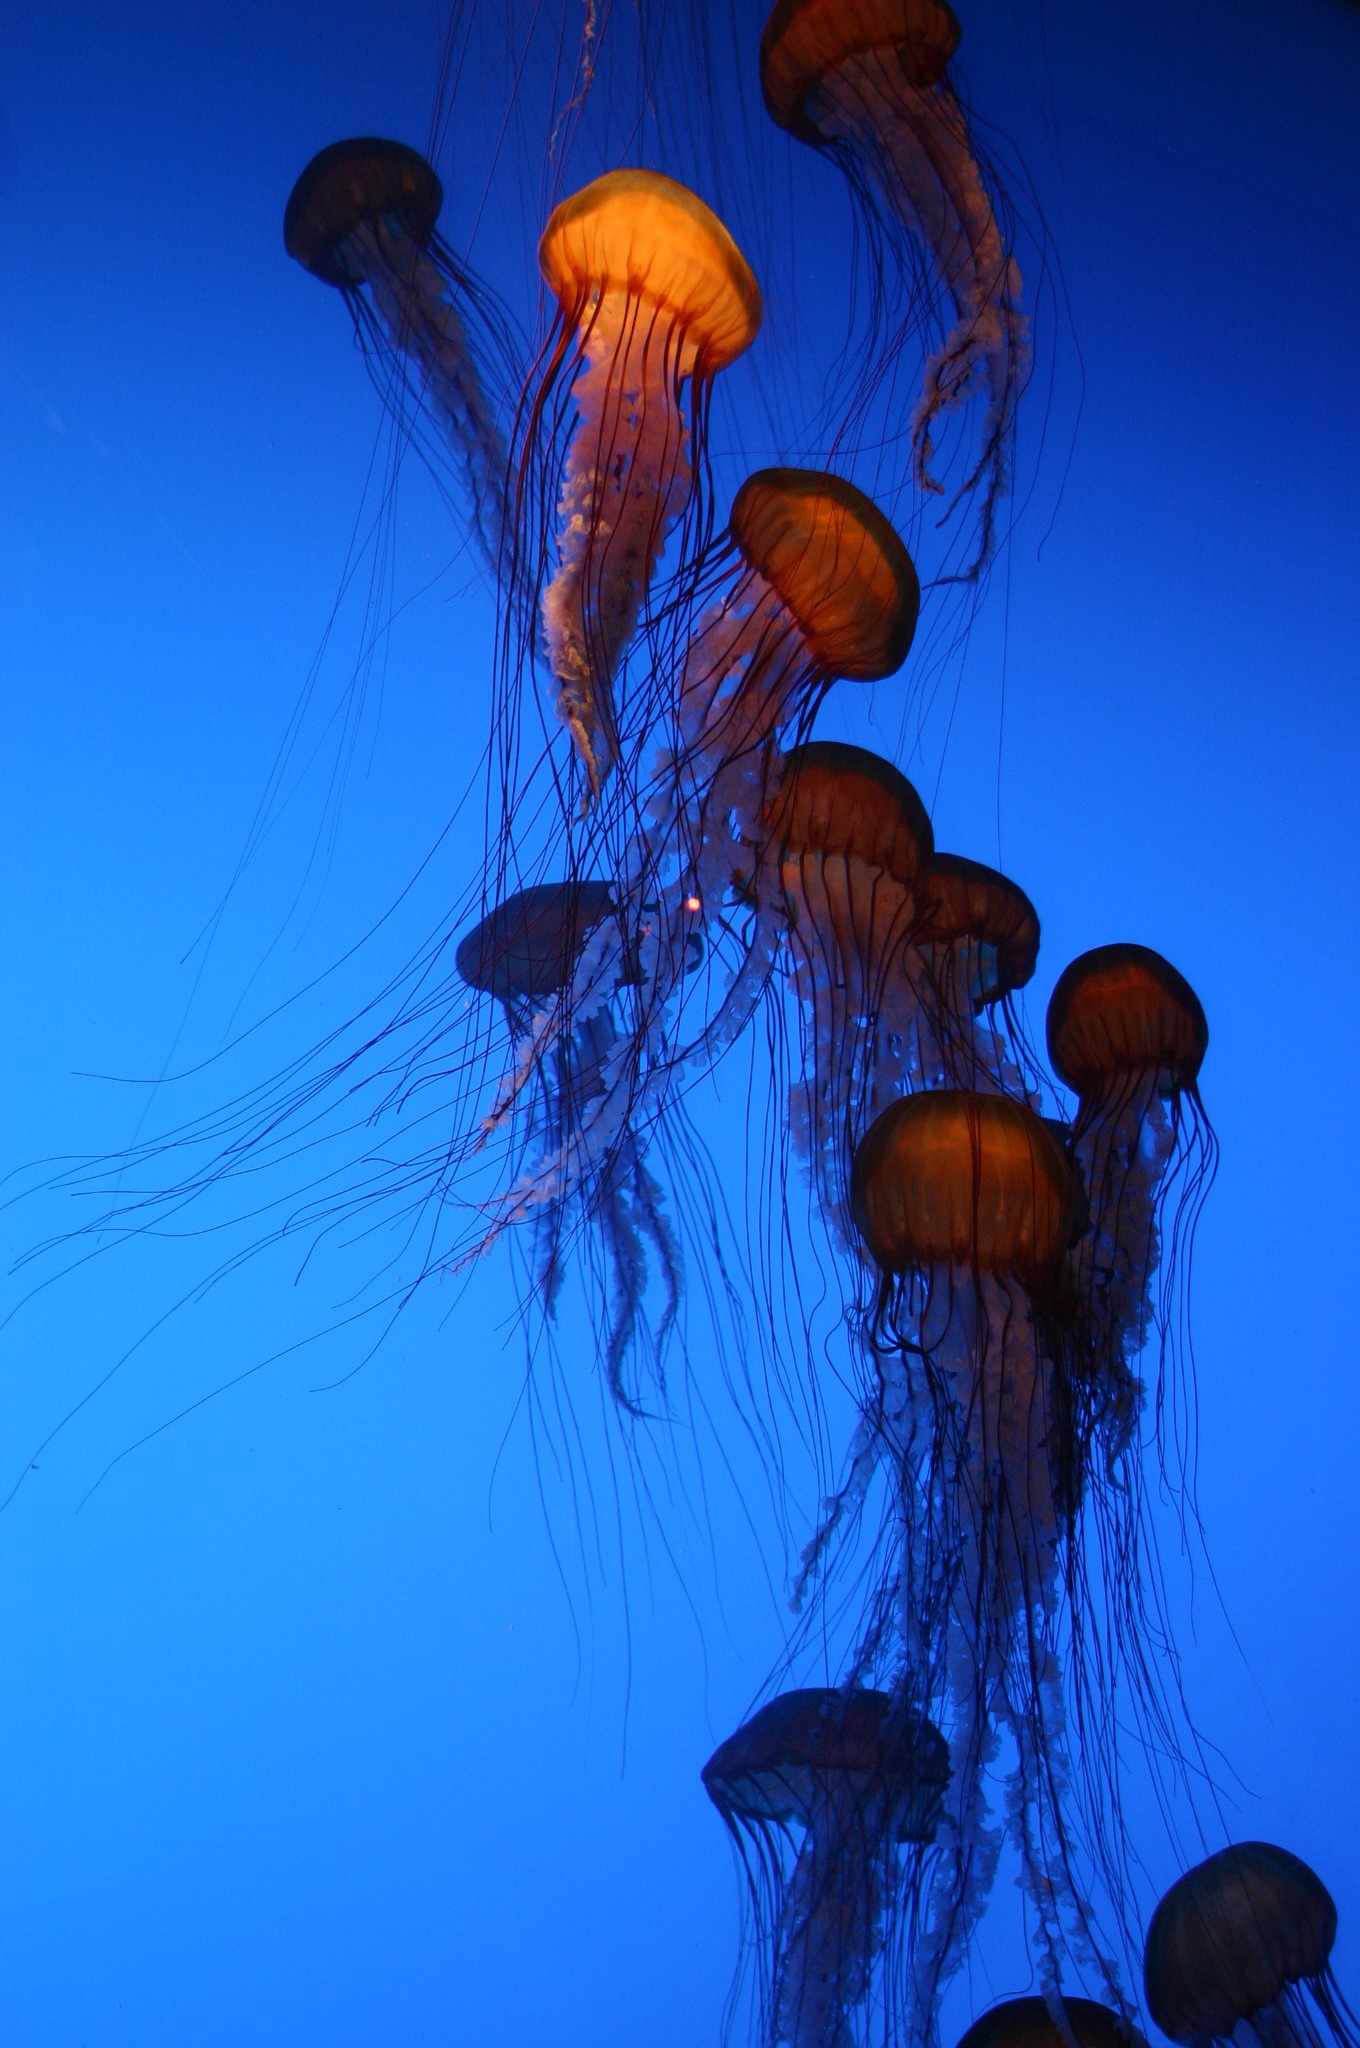
sea, underwater, reflection, biology, jellyfish, blue, invertebrate, aquarium, jellies, cnidaria, macro photography, jelly fish, fish tank, marine biology, marine invertebrates, atlanta aquarium